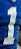
Number: 1